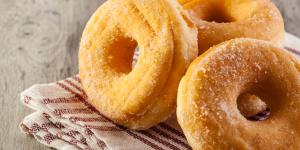
donas tradicionales caseras